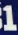
Number: 1